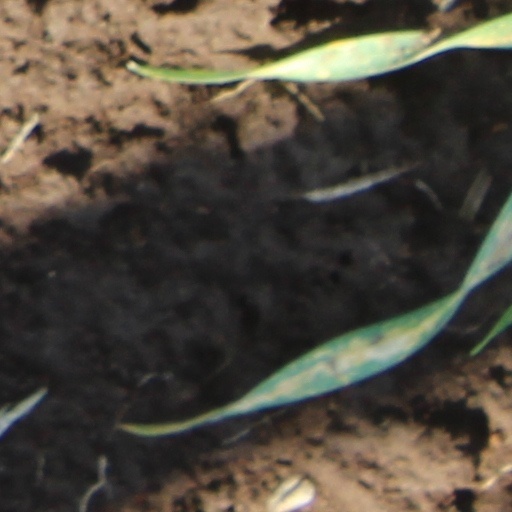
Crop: wheat